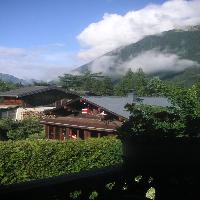
Weather: sun or clear